Hillfort

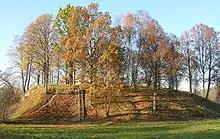
in Mažeikiai district municipality

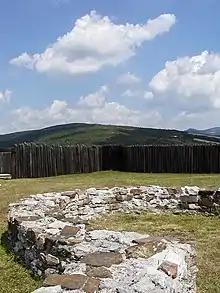
Hradisko Kostolec, Piešťany (Slovakia)

The Lithuanian word for "hillfort" is (plural ), from ' (=castle) and ' (=mountain, hill).